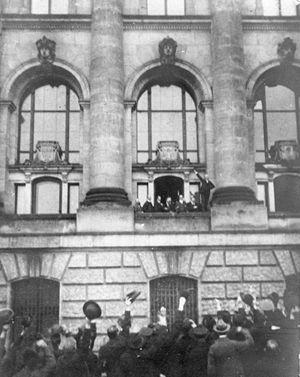
Philipp Heinrich Scheidemann est un homme d'État allemand, membre du SPD, né le 26 juillet 1865 à Cassel et mort le 29 novembre 1939 à Copenhague.